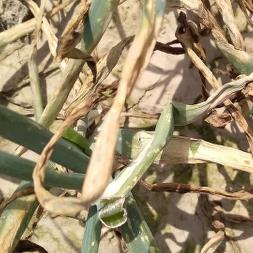
Crop: Onion
Condition: alternaria-d